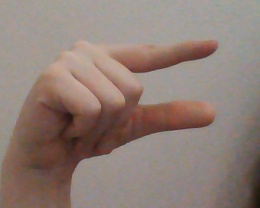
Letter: dal